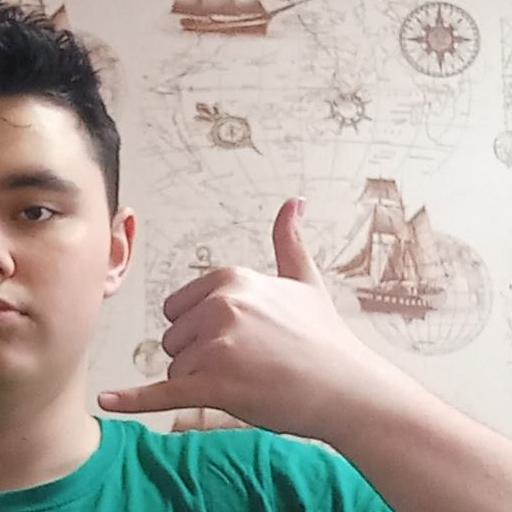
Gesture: call